Buangkok Bus Interchange

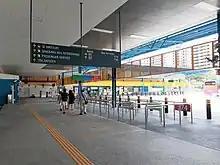
The former Compassvale Bus Interchange which served the area prior to the opening of Buangkok Bus Interchange.

Plans for a new integrated commercial and residential project adjacent to Buangkok MRT station, which includes a new bus interchange, were officially unveiled in Urban Redevelopment Authority's (URA) Master Plan 2019. Buangkok Bus Interchange officially commenced operations on 1 December 2024, with three existing bus services, 110, 114 and 156, amended to the interchange on the same day. Compassvale Bus Interchange, which formerly housed service 110, ceased operations on the same day.